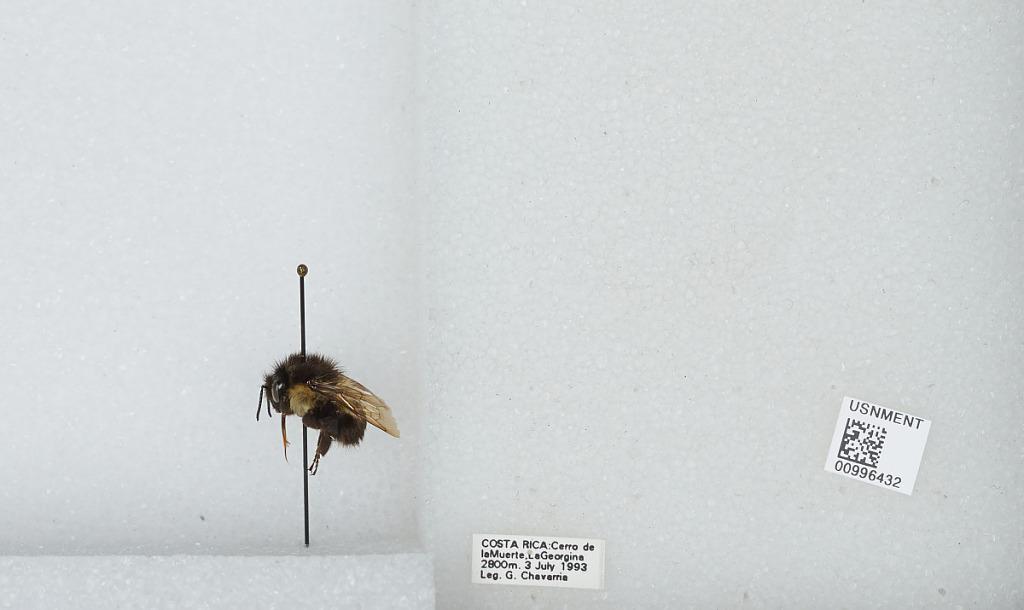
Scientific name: Bombus (Pyrobombus) ephippiatus (Say)
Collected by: G. Chavarria
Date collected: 1993-7-3
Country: Costa Rica
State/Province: San Jose
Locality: Cerro de la Muerte, La Georgina
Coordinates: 9.5583, -83.7239